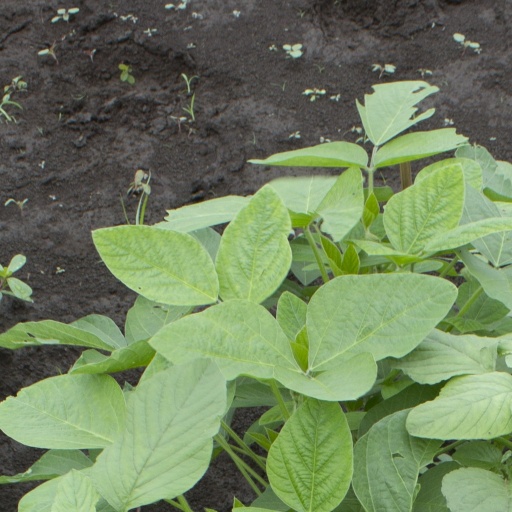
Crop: soybean